Oh, to Be on the Bandwagon!

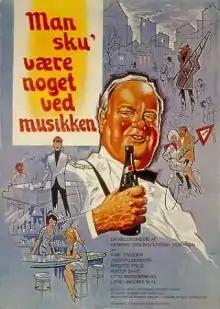
Poster featuring Karl Stegger

Oh, to Be on the Bandwagon! is a 1972 Danish drama film directed by Henning Carlsen. It was entered in the 22nd Berlin International Film Festival. The film was selected as the Danish entry for the Best Foreign Language Film at the 45th Academy Awards, but was not accepted as a nominee. For her role as Elly, won the Bodil Award for Best Actress in a Supporting Role.